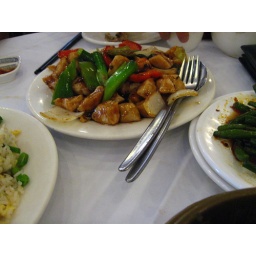
Diced chicken in black bean sauce and veg